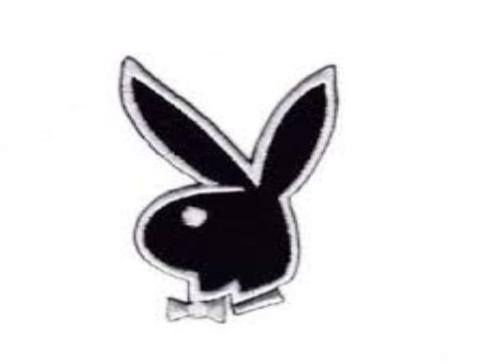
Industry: Clothes